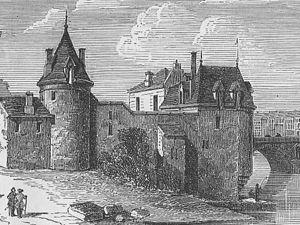
Château de la Tournelle à Paris sous Louis XIII
Le château de la Tournelle, aujourd'hui disparu, était situé à Paris en bord de Seine, sur le quai qui lui doit son nom, approximativement à l'emplacement occupé actuellement par le restaurant La Tour d'Argent.
Cet article recense les châteaux de Paris, en France.